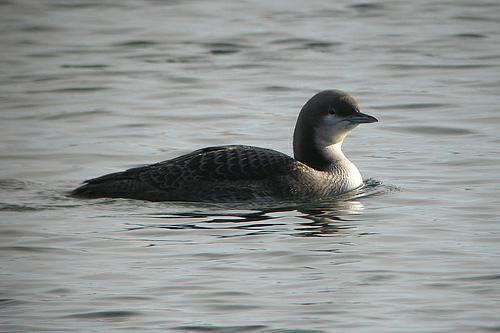
A photo of a pacific loon